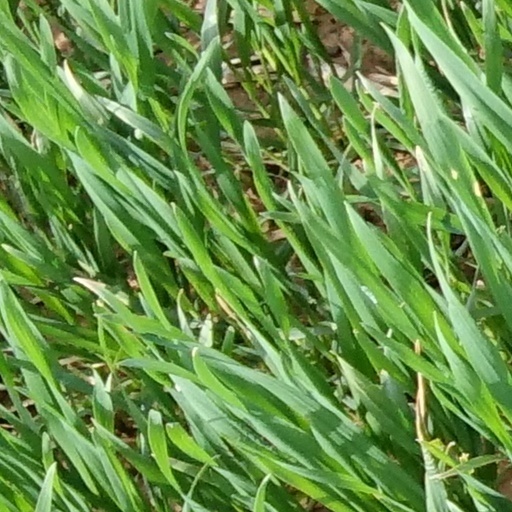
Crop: wheat